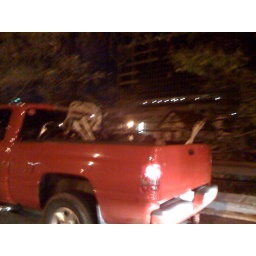
A man spotted driving a truck with a dead deer in the back on the George Washington Bridge